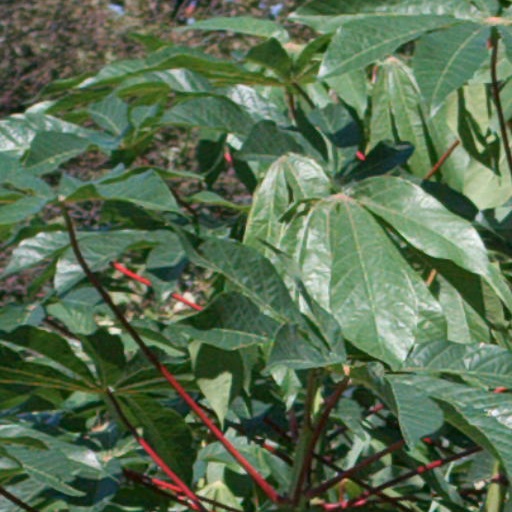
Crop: cassava